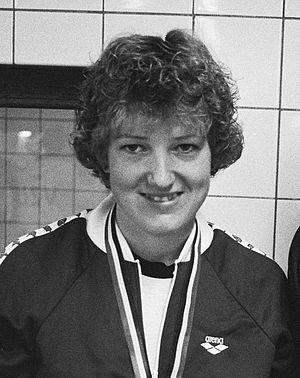
Annelies Maas, née le 25 janvier 1960 à Wageningue aux Pays-Bas, est une nageuse néerlandaise.